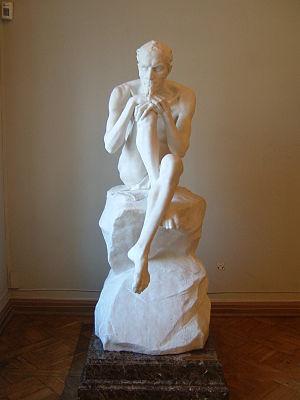
Mark Matveïevich Antokolski, né le 21 octobre 1843 à Wilno, alors dans la Russie impériale, et mort le 9 juillet 1902 à Bad Hombourg près de Francfort, est un sculpteur russe, admiré pour la complexité psychologique de ses œuvres historiques et célèbre dans son pays.
L'ombre est une partie de la psyché formée de la part individuelle qui ne se connaît pas elle-même, et dont l’existence même est souvent ignorée. C'est l'un des principaux archétypes décrits par Carl Gustav Jung dans le cadre de sa psychologie analytique.
Méphistophélès est l’un des sept princes de l'enfer, incarnant parfois le diable sur terre. Les racines sont probablement à chercher du côté du latin mephiticus et mephitis : « exhalation pestilentielle ».